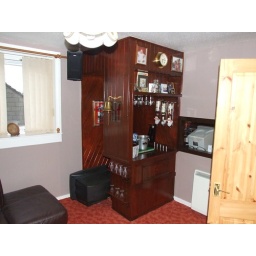
My bar in house i built